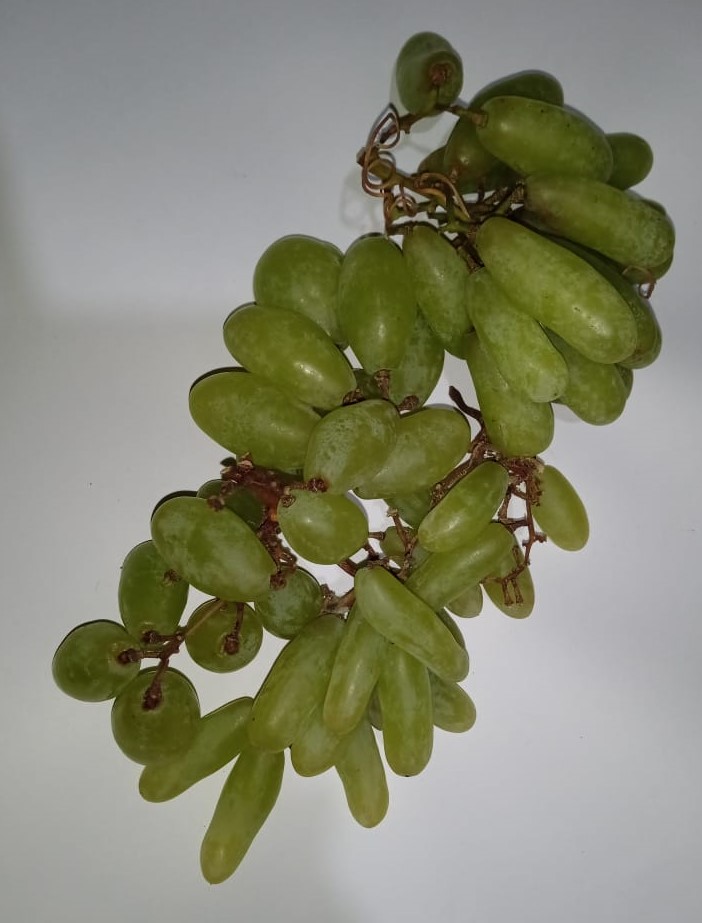
Fruit: grape
Condition: fresh